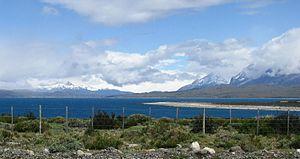
Le lac Sarmiento est un lac allongé est-ouest, situé en Patagonie au Chili. Il fait partie du parc national Torres del Paine. Il a été nommé en l'honneur de l'explorateur espagnol Pedro Sarmiento de Gamboa.